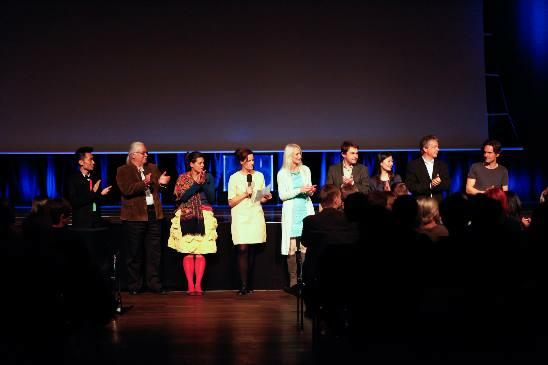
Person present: Yes